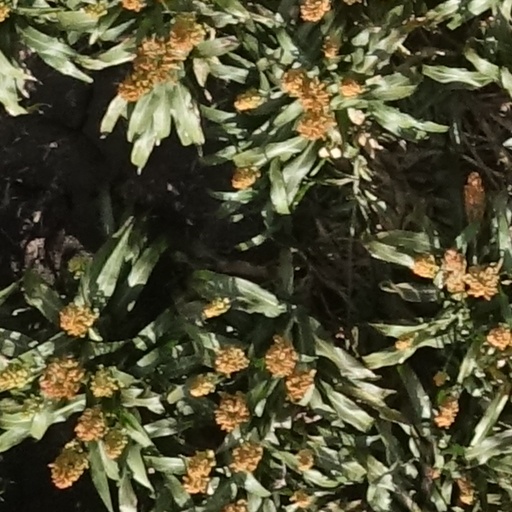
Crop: sorghum